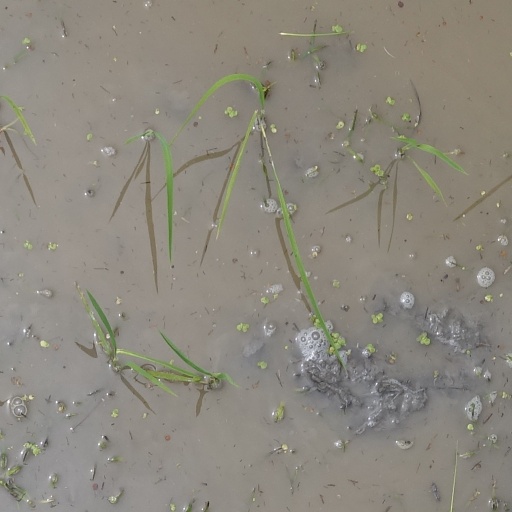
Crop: rice